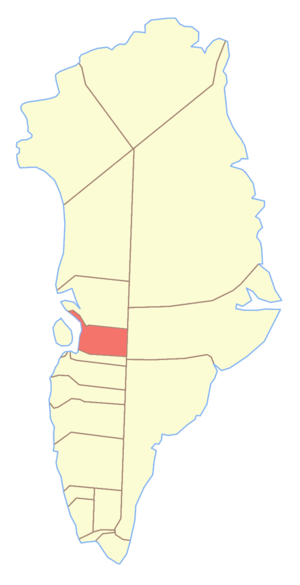
Ilulissat Lokalområde
Den tideligere Ilulissat Kommune med rødt
Ilulissat Lokalområde er et område i Vestgrønland der har byen Ilulissat som hovedby. Området var tidligere en kommune ved navn Ilulissat Kommune der ved kommunesammenlægningen den 1. januar 2009 blev en del af Qaasuitsup Kommune. Qaasuitsup Kommune blev den 1. januar 2018 delt op i Avannaata Kommune og Qeqertalik Kommune. Avannaata Kommunes rådhus ligger i Ilulissat.